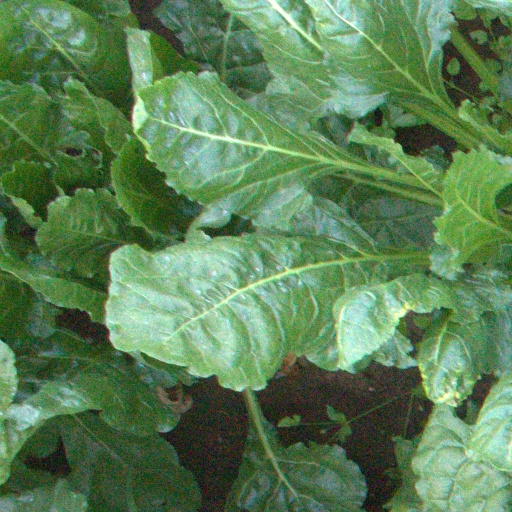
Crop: sugar beet